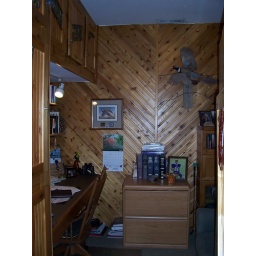
Cedar wall accent, built-in desk and computer center, large storage cabinets above desk, and closet.